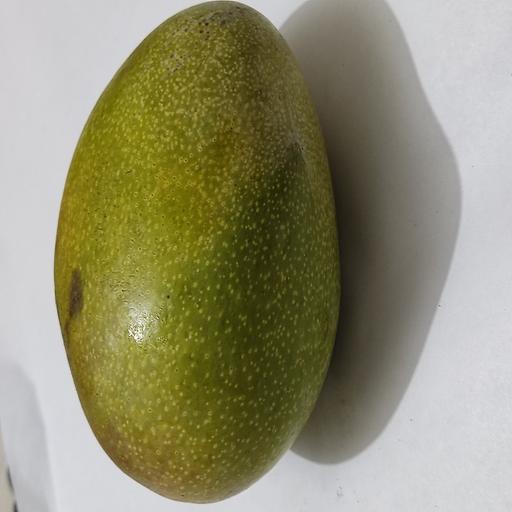
Crop type: Mango_Bari